Surflight Theatre

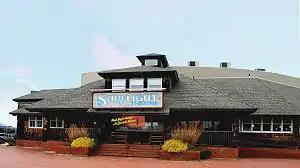

The Surflight Theatre, is a beach-side theatre located in the community of Beach Haven, New Jersey, on Long Beach Island on the Jersey Shore.